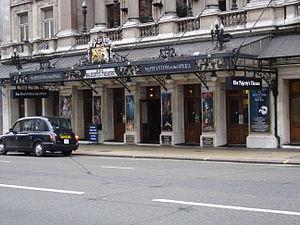
Gros plan sur l'entrée du Her_Majesty's_Theatre qui donne The Phantom of the Opera depuis 1986 Photo personnelle prise le 06/12/2005
The Phantom of the Opera est une des plus grandes comédies musicales d'Andrew Lloyd Webber, livret de Charles Hart inspiré du roman Le Fantôme de l'Opéra de Gaston Leroux, créée au Her Majesty's Theatre en septembre 1986.